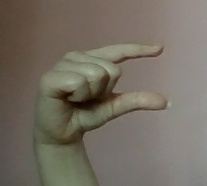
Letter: dal